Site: brandenburg
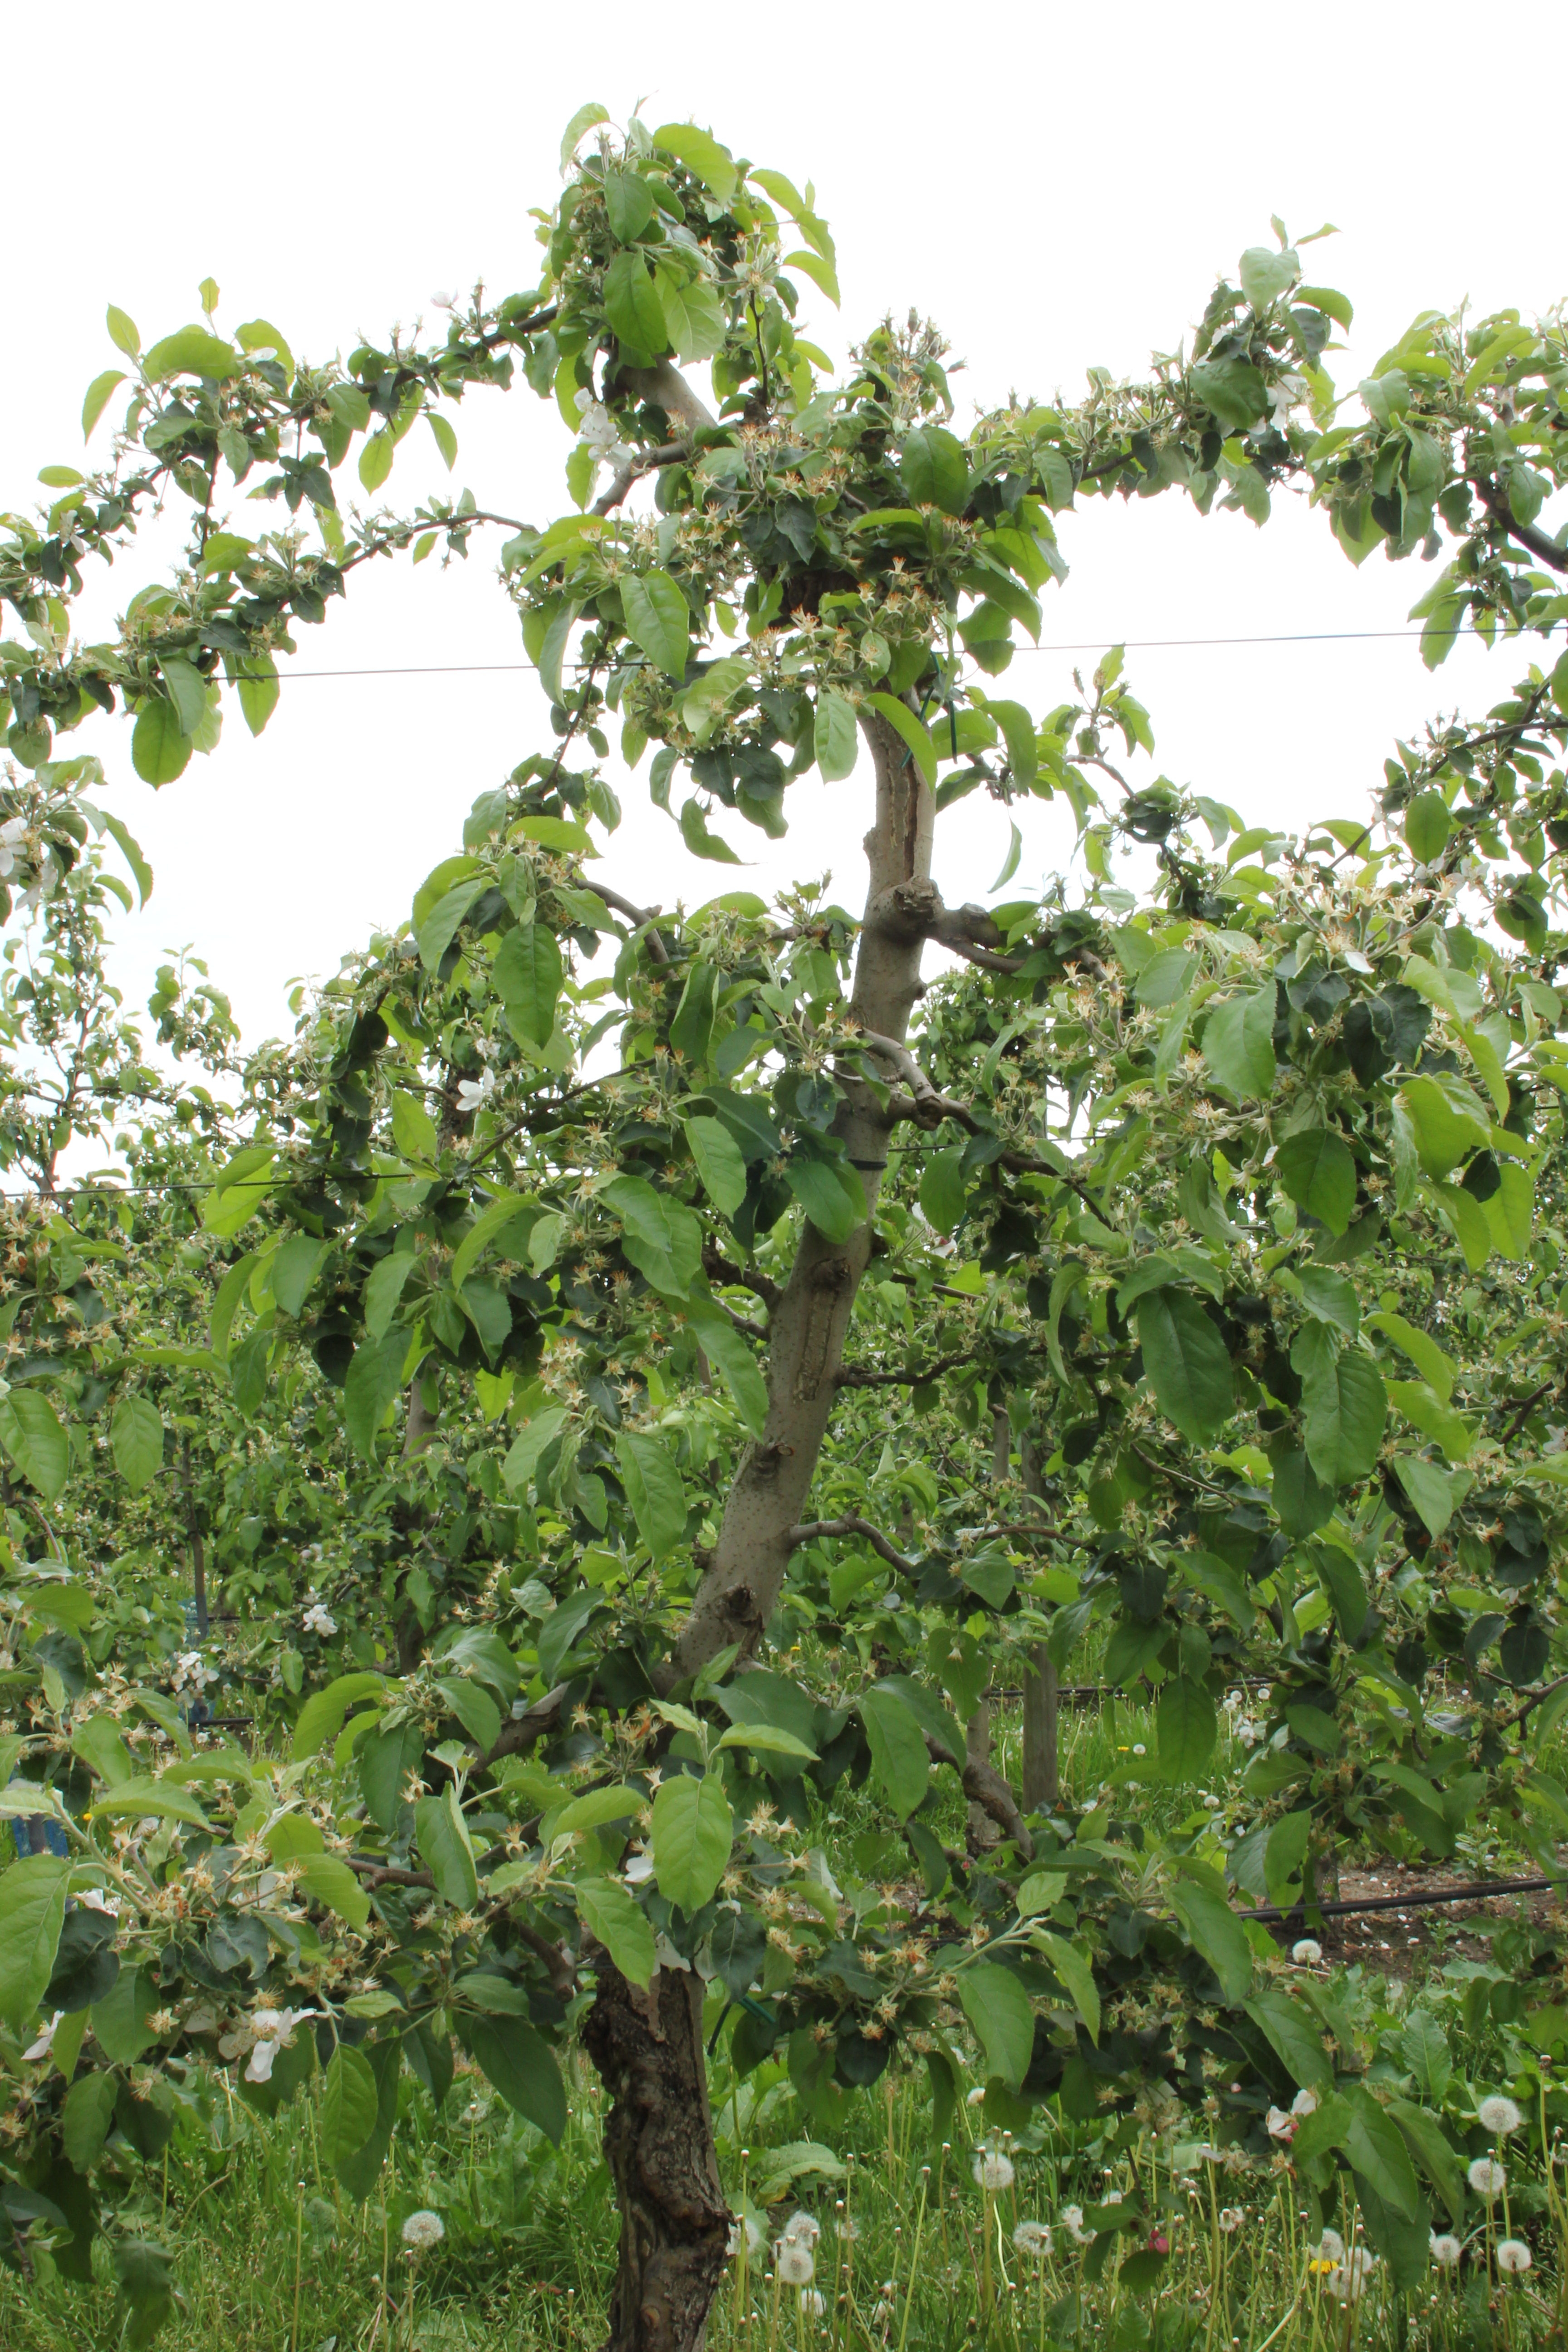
Growth stage (BBCH 67): Flowering